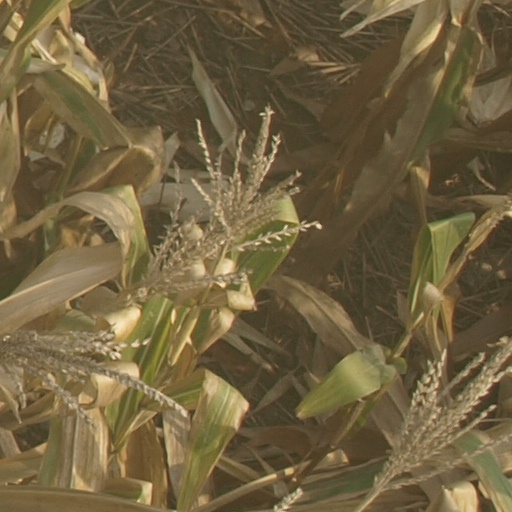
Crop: maize; corn